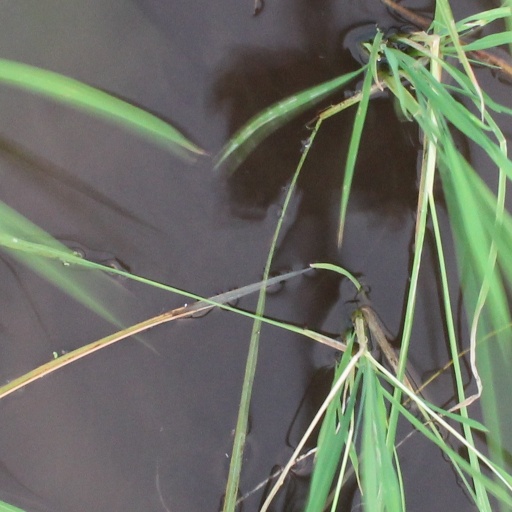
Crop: rice